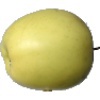
Label: Apple Golden 2